Crystal Moselle

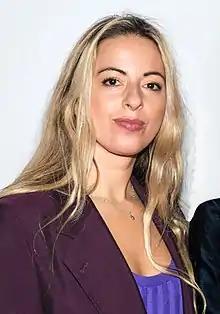
Moselle at the 2018 Stockholm International Film Festival

Sierra Ditson "Crystal" Moselle (born August 1, 1980) is an American filmmaker. Her debut film was "The Wolfpack" (2015), a documentary on the Angulo brothers. She has also made "That One Day" (2016) and "Skate Kitchen" (2018).